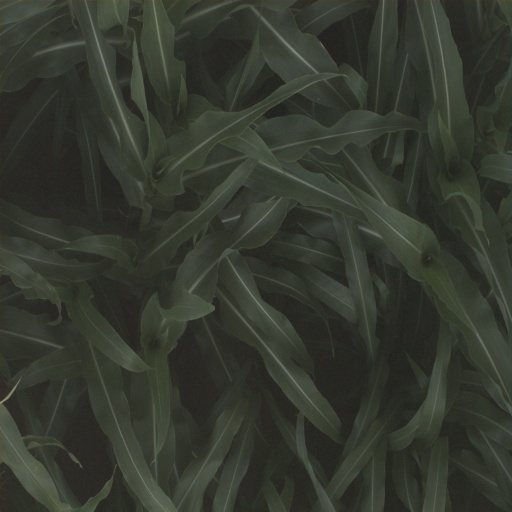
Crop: sorghum